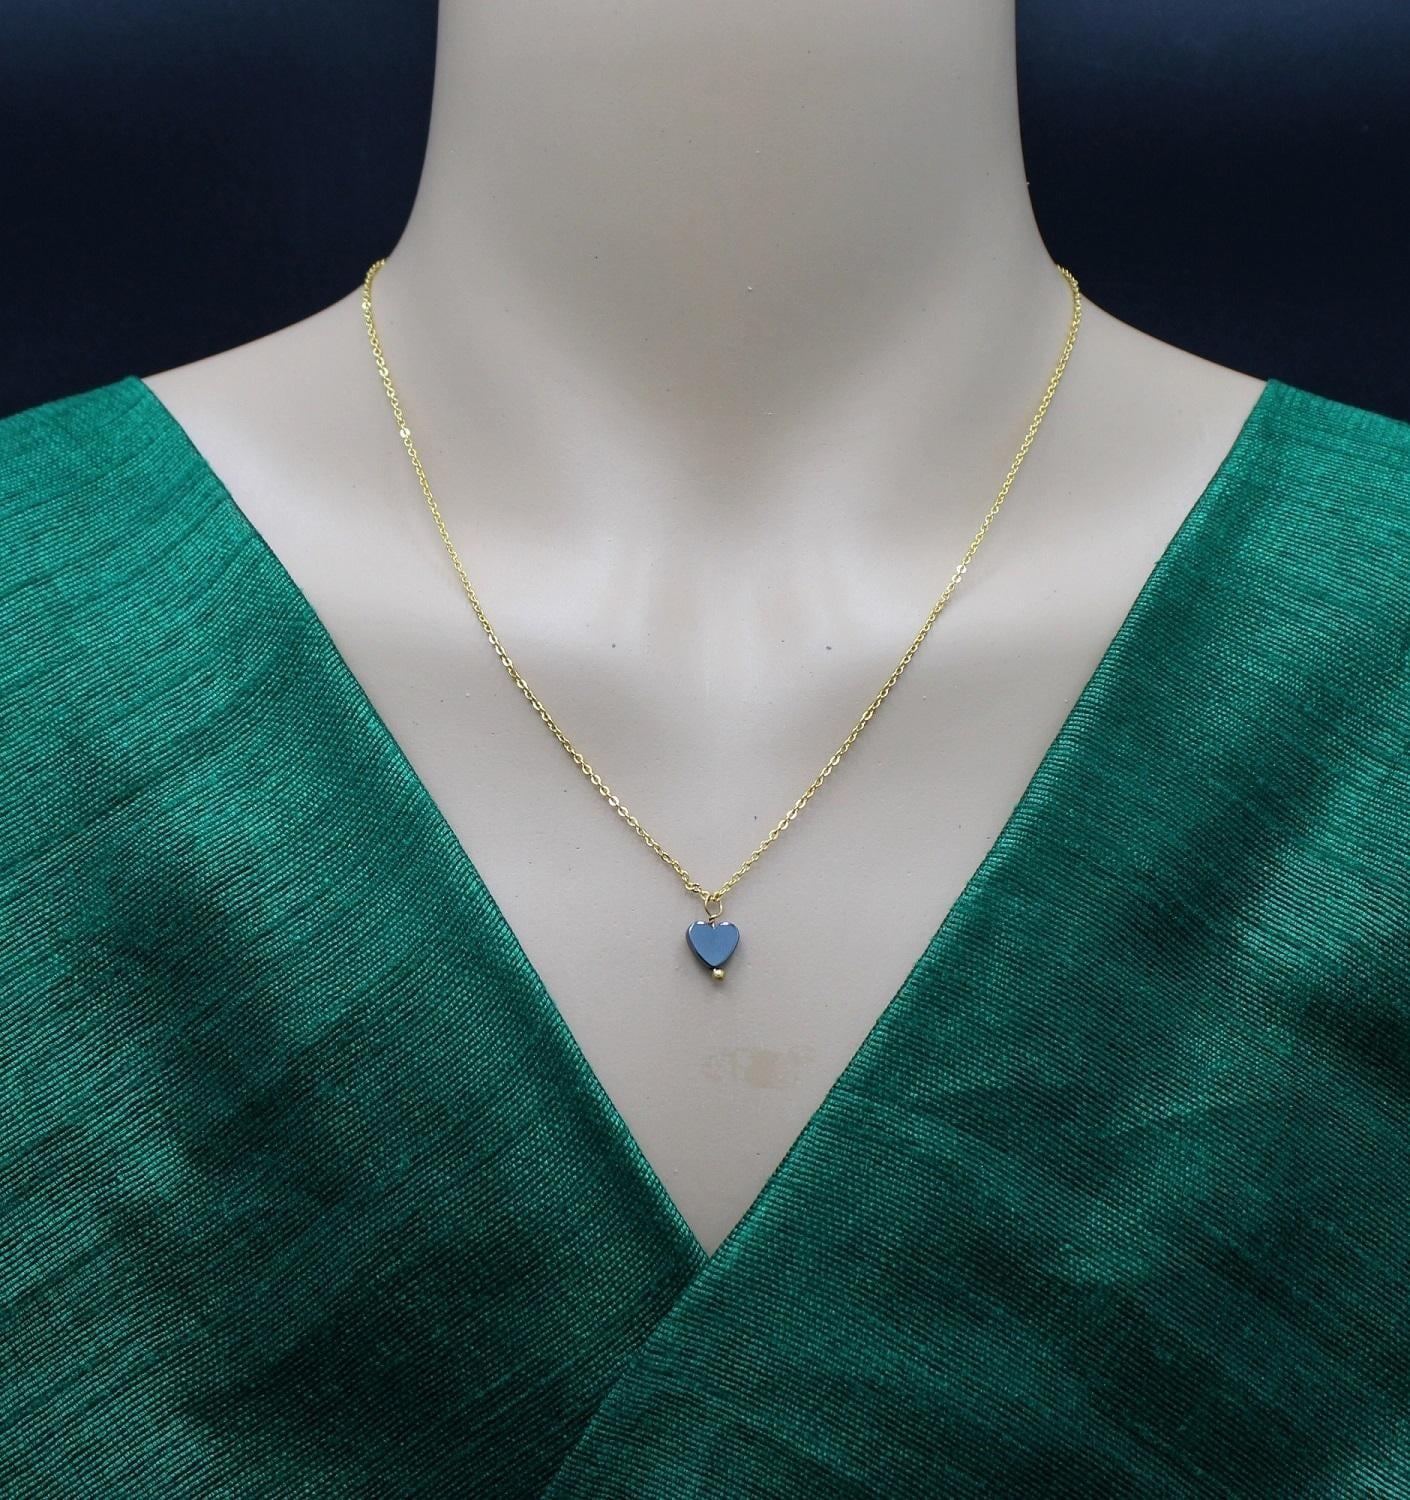
Soni Jewellery Shimmering Elegant Necklace - Chain
Type: Necklaces & Pendants
Brand: Soni Jewellery
Price: Rs. 249
 Superior Quality & Skin Friendly: High Quality as per International Standards that makes it very skin friendly. It has been made from toxic free materials Anti-Allergic and Safe for Skin. It can be worn over long time periods without any complains of ach and swelling. Made from Premium Quality Material this product assures to remain in its Original Glory even after years of usage. Perfect Gift : Ideal Valentine, Birthday, Anniversary gift your loved ones. Women love jewellery; specially traditional jewellery adore a women. They wear it on different occasion They have special importance on ring ceremony, wedding and festive time. They can also wear it on regular basics. Perfect Gift : Ideal Valentine, Birthday, Anniversary gift your loved ones. Women love jewellery; specially traditional jewellery adore a women. They wear it on different occasion They have special importance on ring ceremony, wedding and festive time. They can also wear it on regular basics.
Features: Twinkling Glittering Chain pendant,Elegant Chain pendant,18 INCH LENGTH Chain pendant,Chain pendant For Women,new Chain pendant design